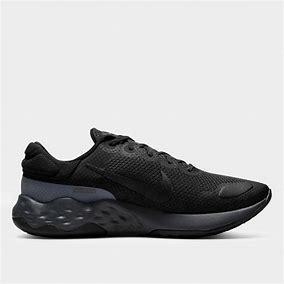
Brand: Nike
Model: Renew Ride 3